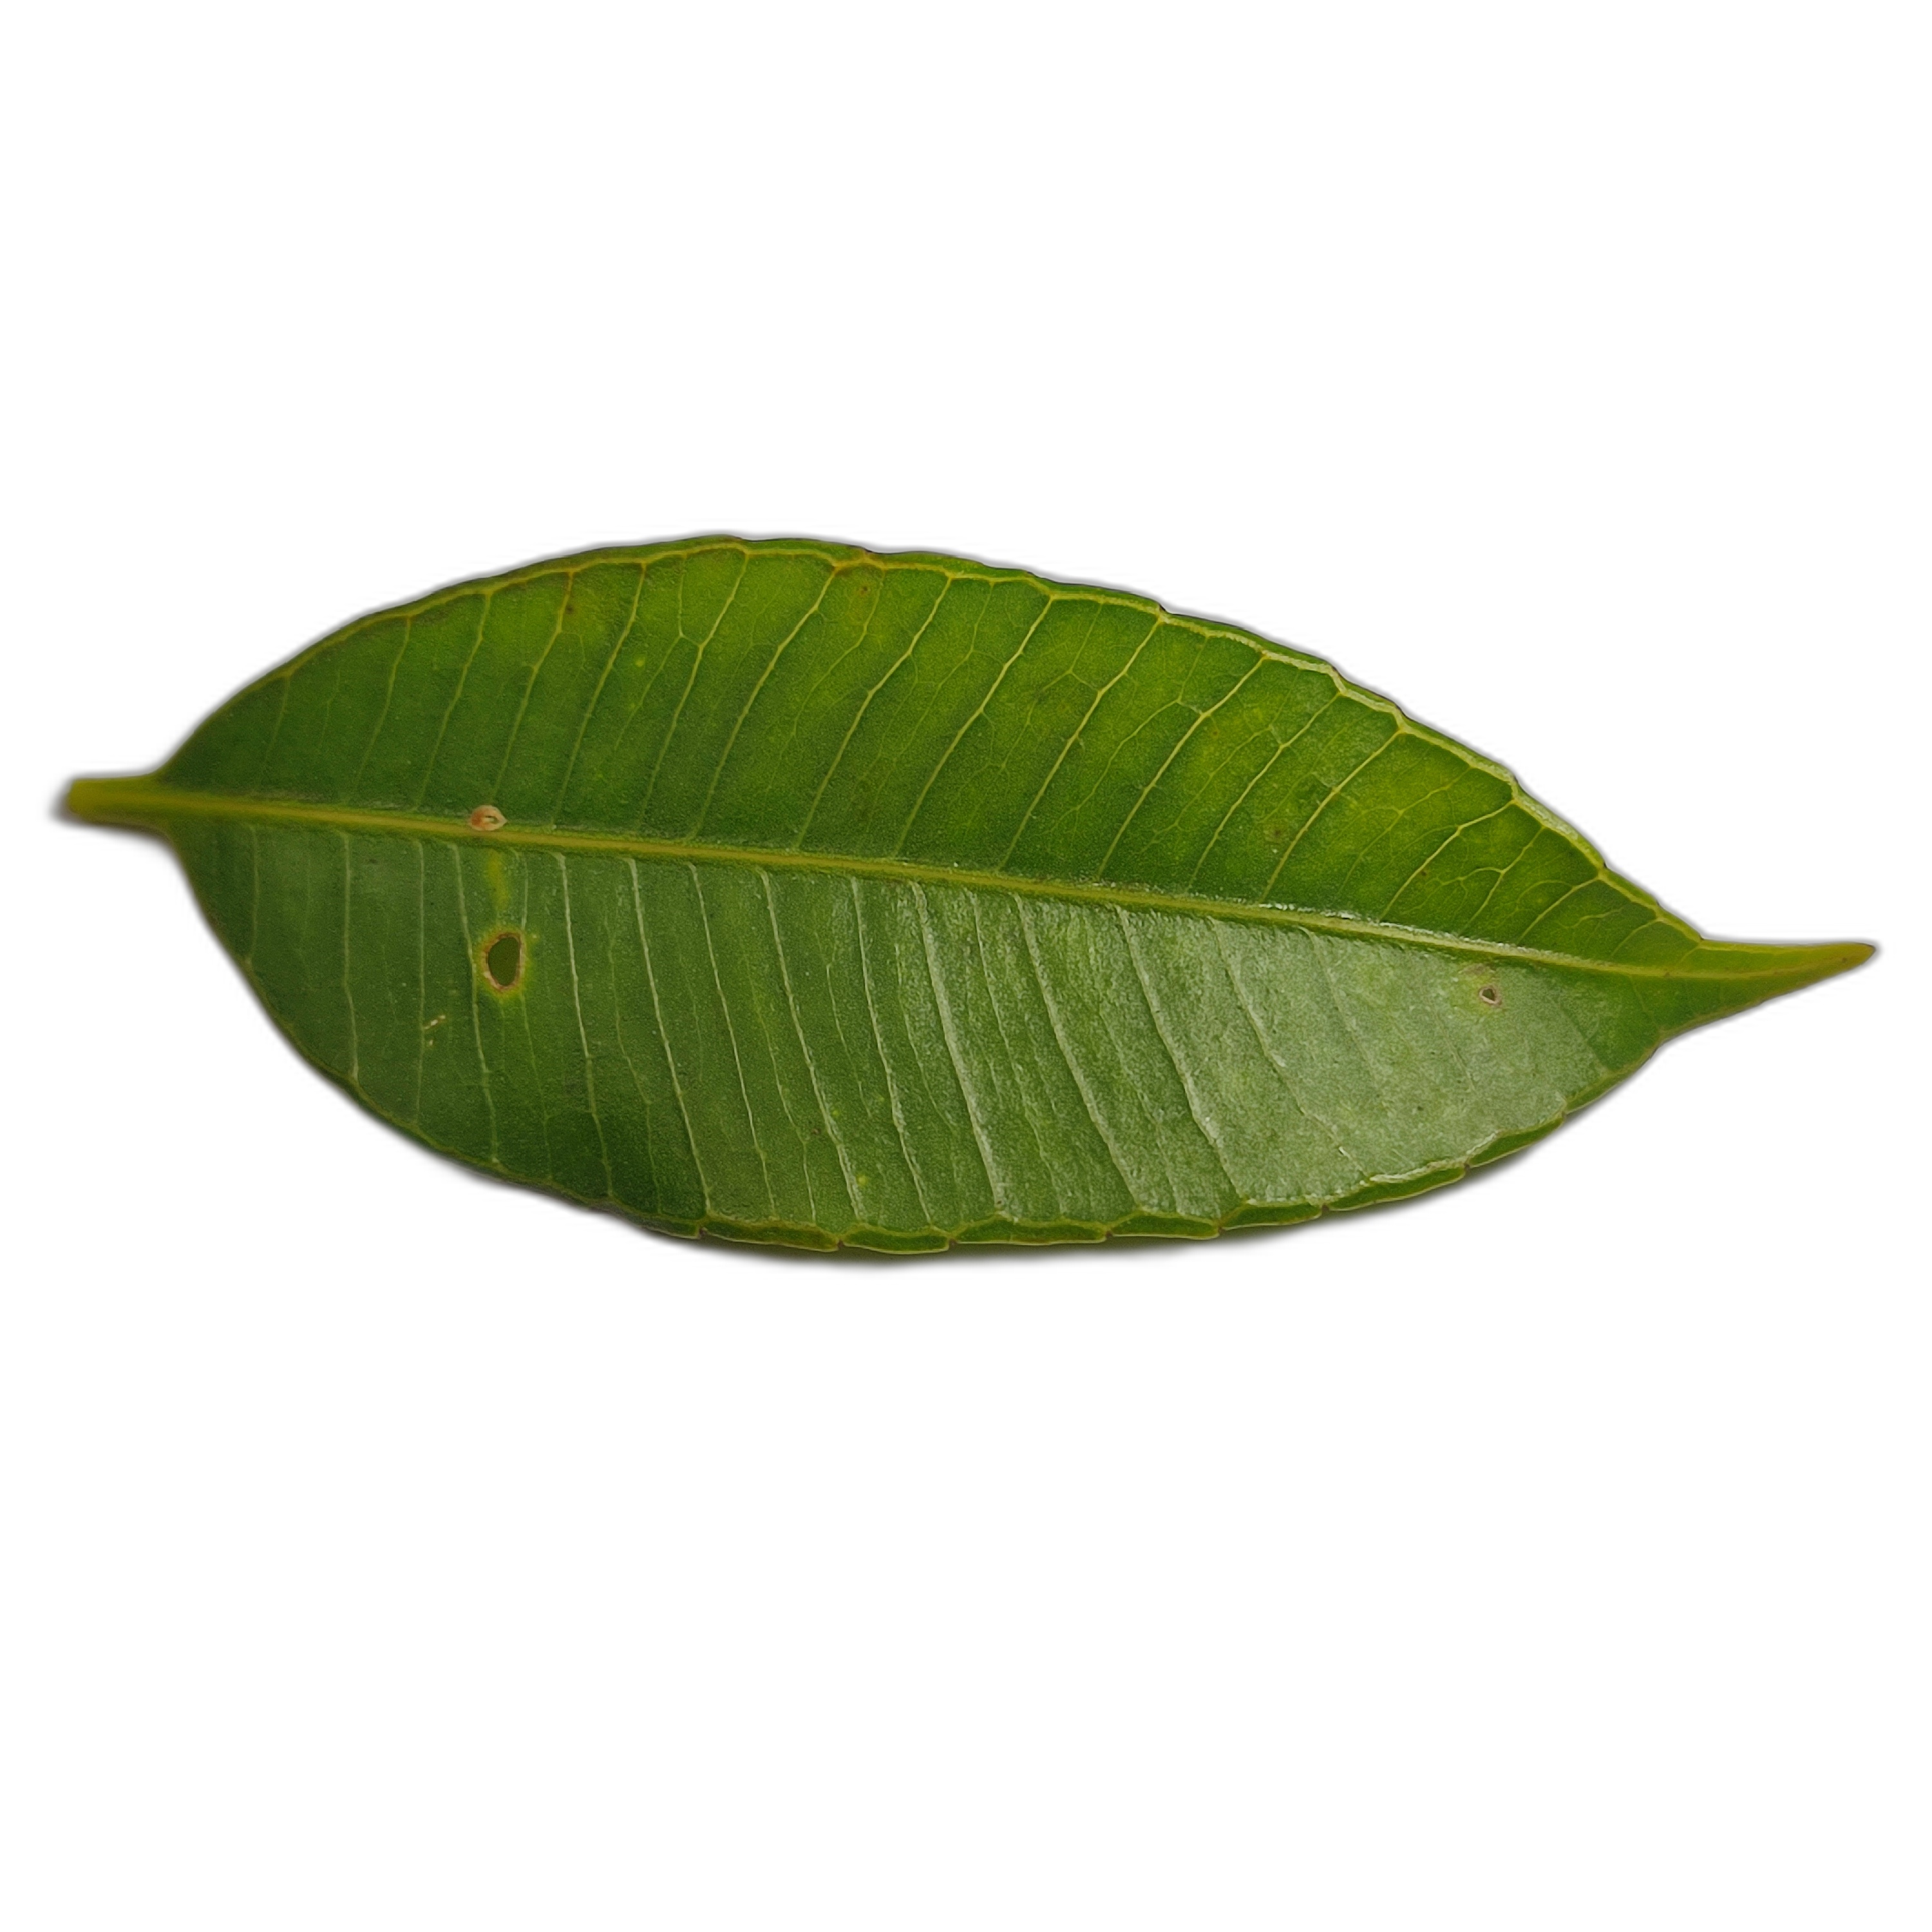
Label: healthy